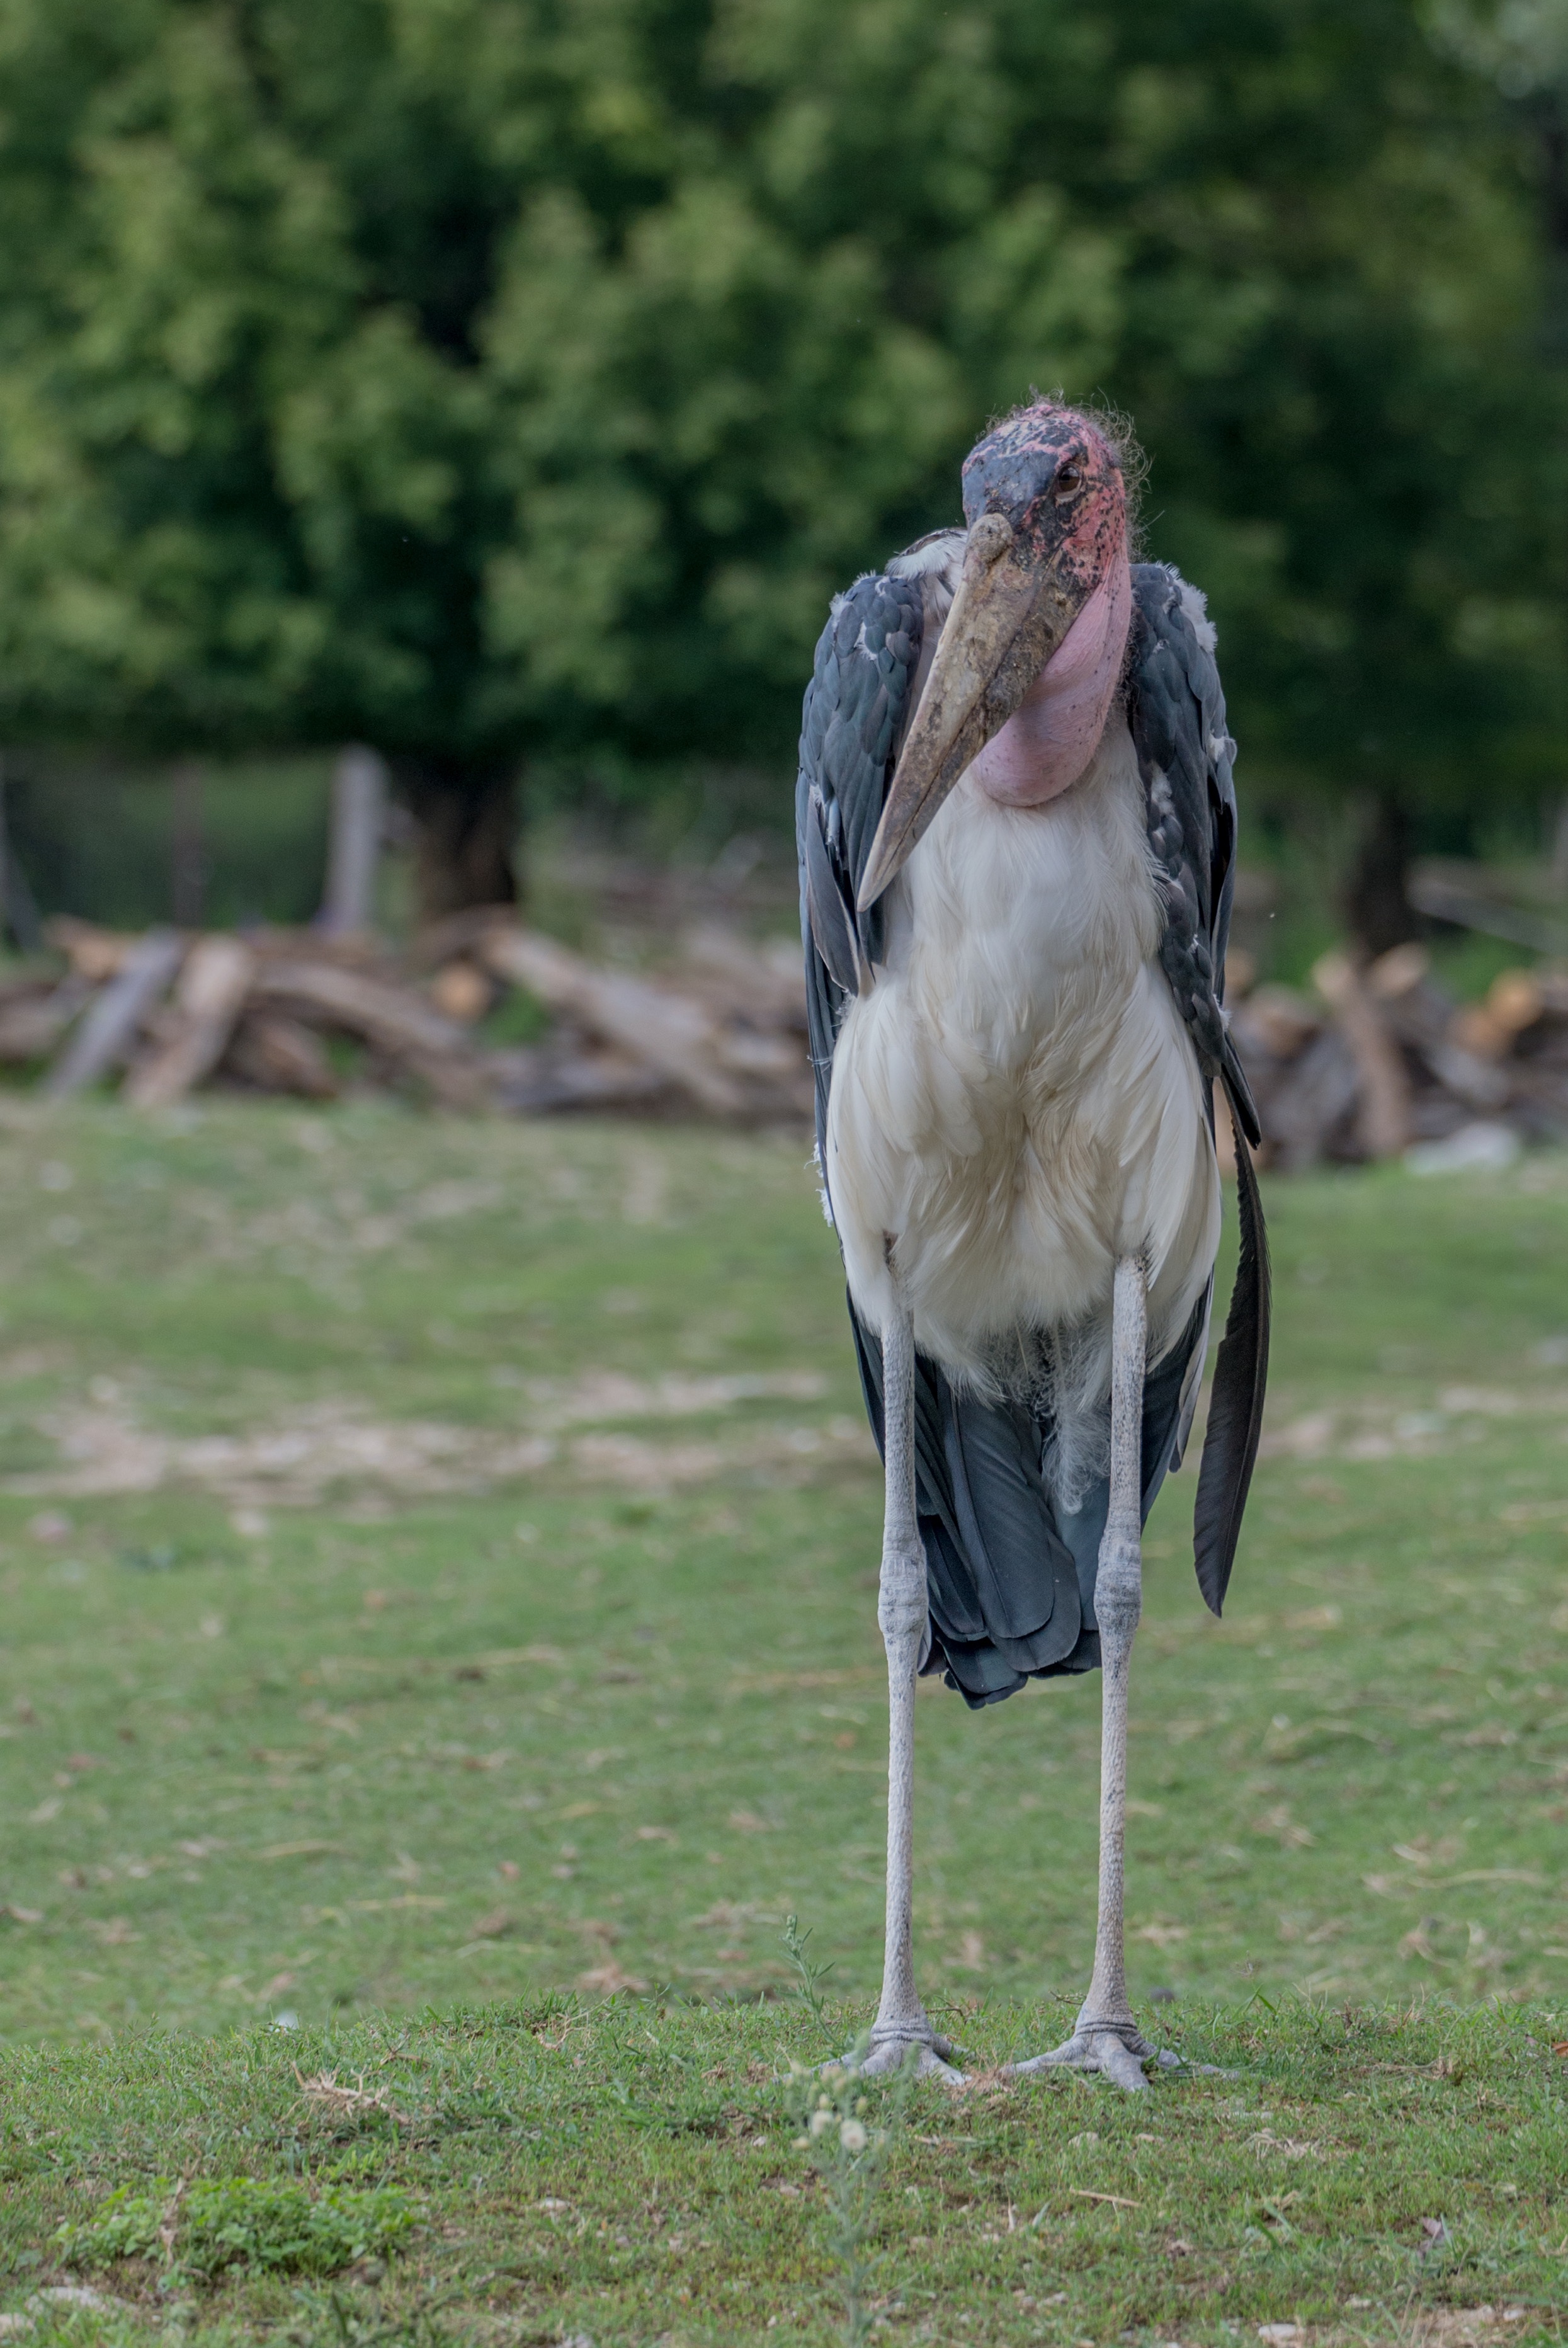
bird, wildlife, zoo, beak, fauna, stork, vertebrate, ciconiiformes, marabou stork